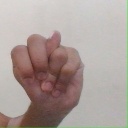
अक्षर: न